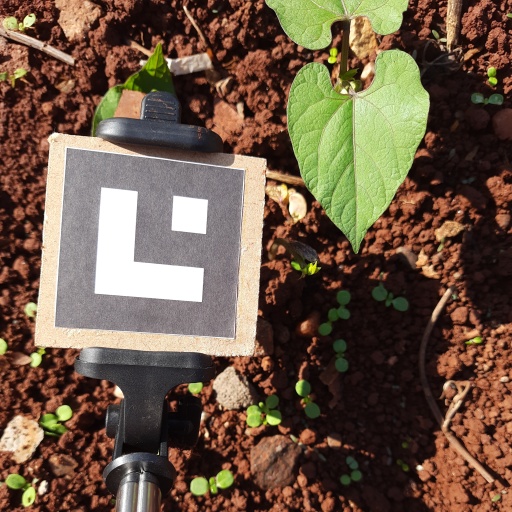
Observations: flat surface, no eating holes, under sunlight